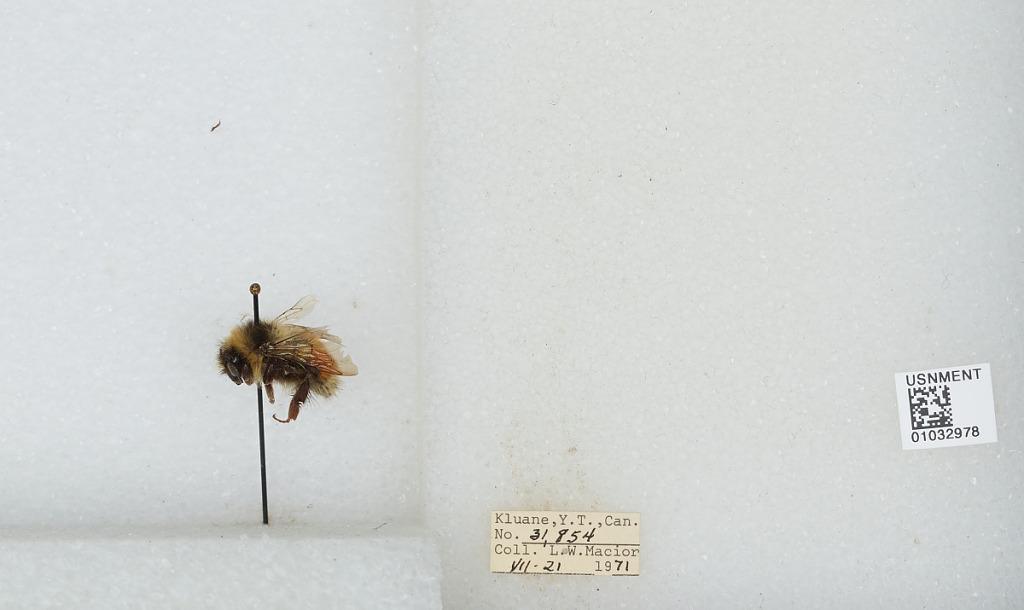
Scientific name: Bombus (Pyrobombus) sylvicola Kirby
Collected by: L. Macior
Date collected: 1971-7-21
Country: Canada
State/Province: Yukon Territory
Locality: Kluane
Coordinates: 60.75, -139.5